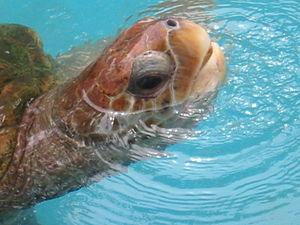
"La Plage du Fort est une plage brésilienne située à une cinquantaine de kilomètres de Salvador de Bahia ; on y arrive par la route des cocotiers ""estrada do coco"". Une route bien entretenue qui relie Salvador à Aracaju en longeant la côte ; appelée ""linha verde"" ou BA099.
Le Projet TAMAR est un projet conservationniste brésilien, consacré à la préservation des espèces de tortues marines menacées d’extinction. Le nom TAMAR est une contraction du nom tortue marine en portugais, nécessaire, au début des années 1980, pour confectionner des petites plaques en métal utilisées pour identifier les spécimens du projet et faire des études de biométrie, de surveillance des routes migratoires, etc. Depuis lors, le nom a commencé à designer le PBCTM, exécuté par l’IBAMA, au travers du Centre TAMAR-IBAMA, une agence gouvernementale, et par la Fondation Pró-TAMAR, une institution non-gouvernementale d’utilité publique fédérale. Cette union montre la nature institutionnelle hybride du projet, qui compte, en plus, avec la participation d’entreprises et d’institutions nationales et internationales, et aussi d’autres organisations non-gouvernementales.